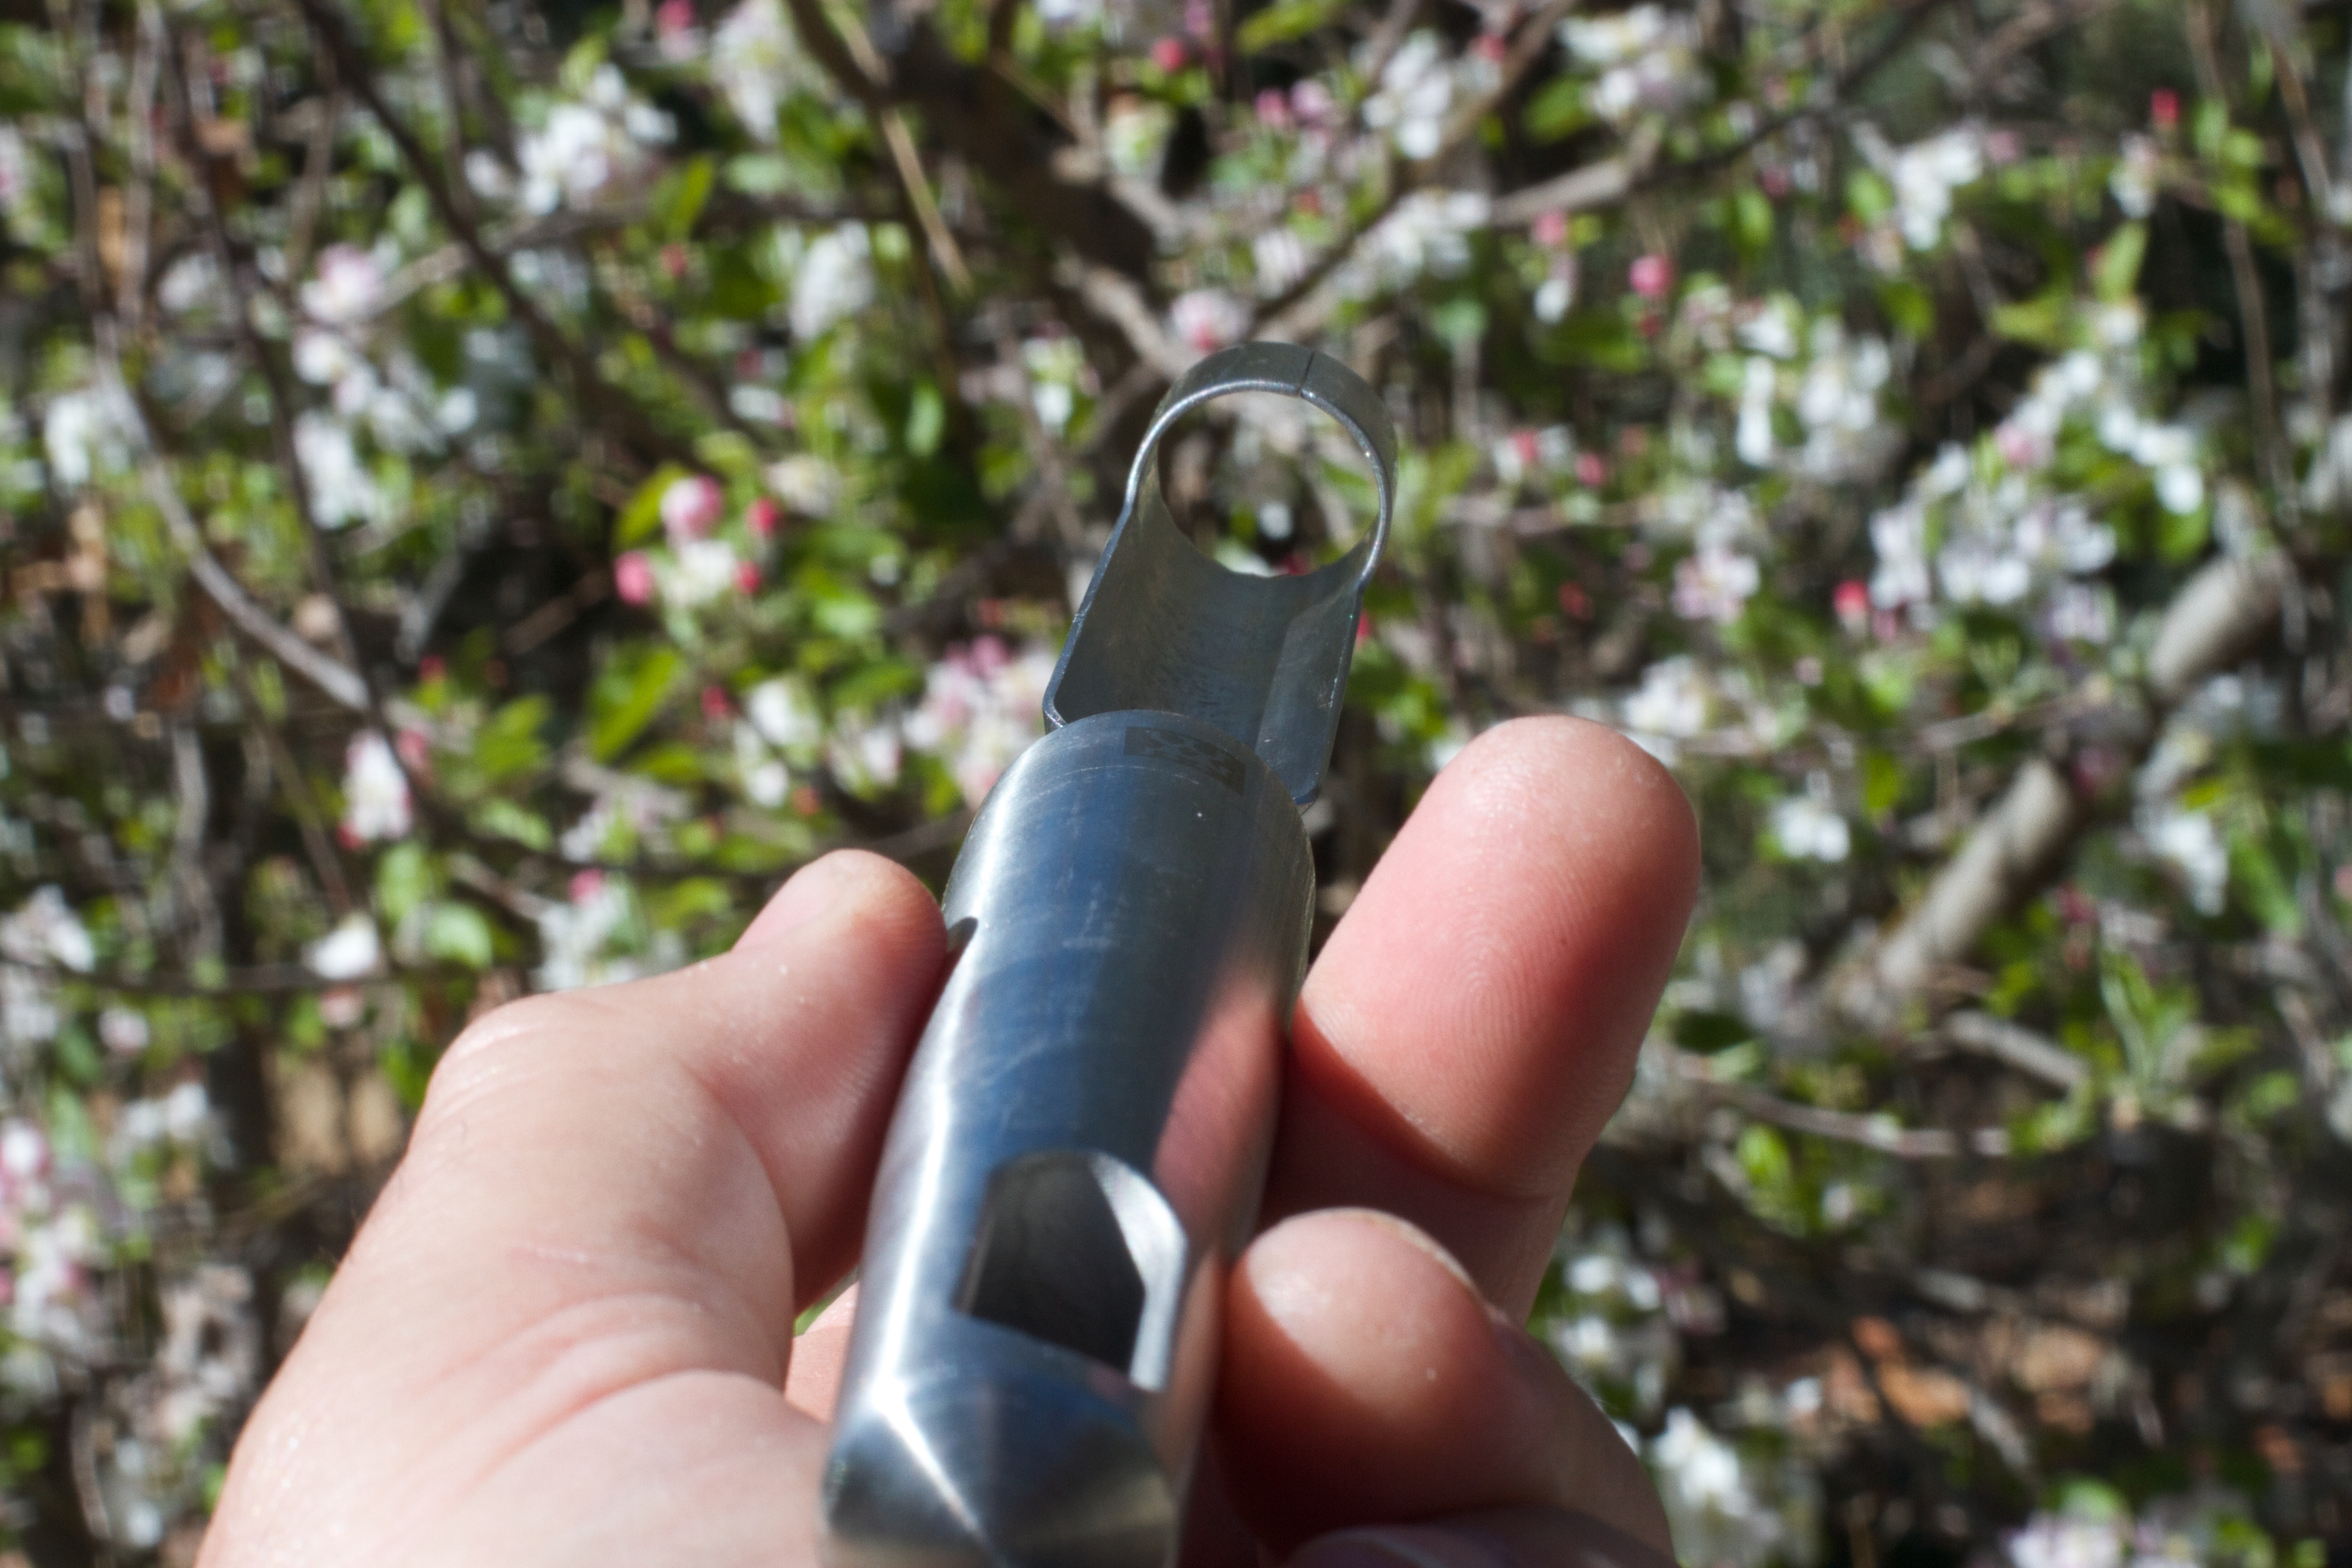
hand, apple, plant, leaf, flower, finger, green